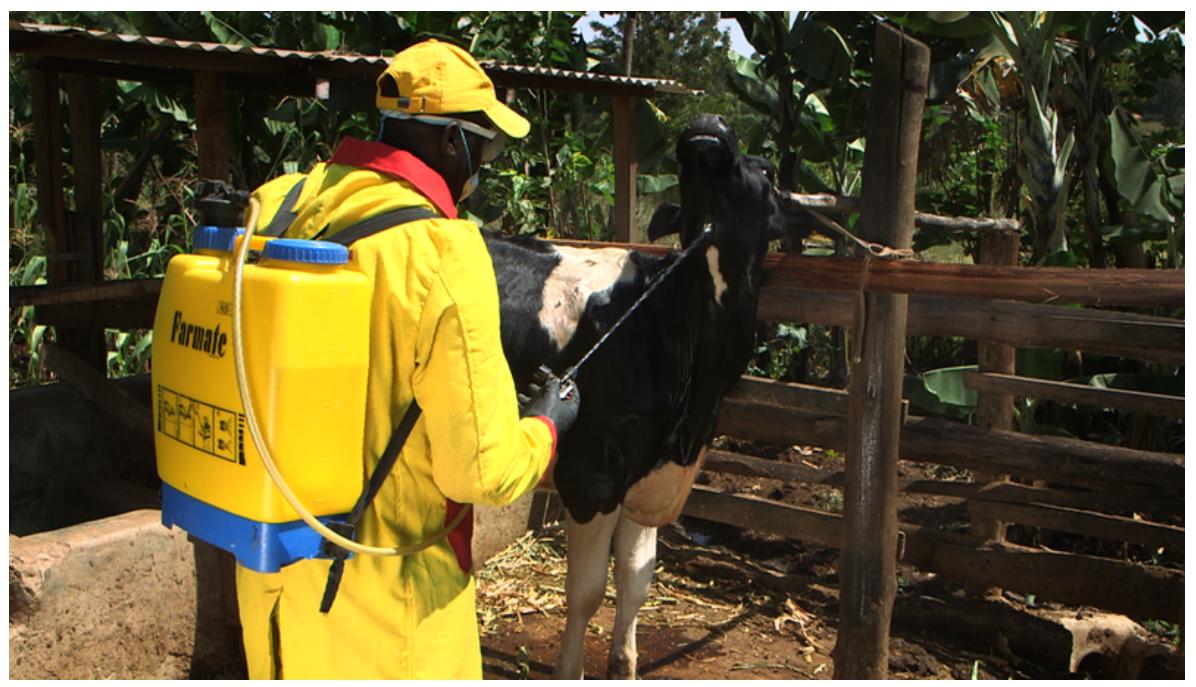
Mtu wa kiume ambaye amevalia gwanda la kinjano, mgongoni amebeba kibuyu kilicho na maandishi ya [cs] parasite [cs], anamtibu ng'ombe mweusi aliye na madoadoa meupe. Ng'ombe huyu ameinua kichwa chake juu.